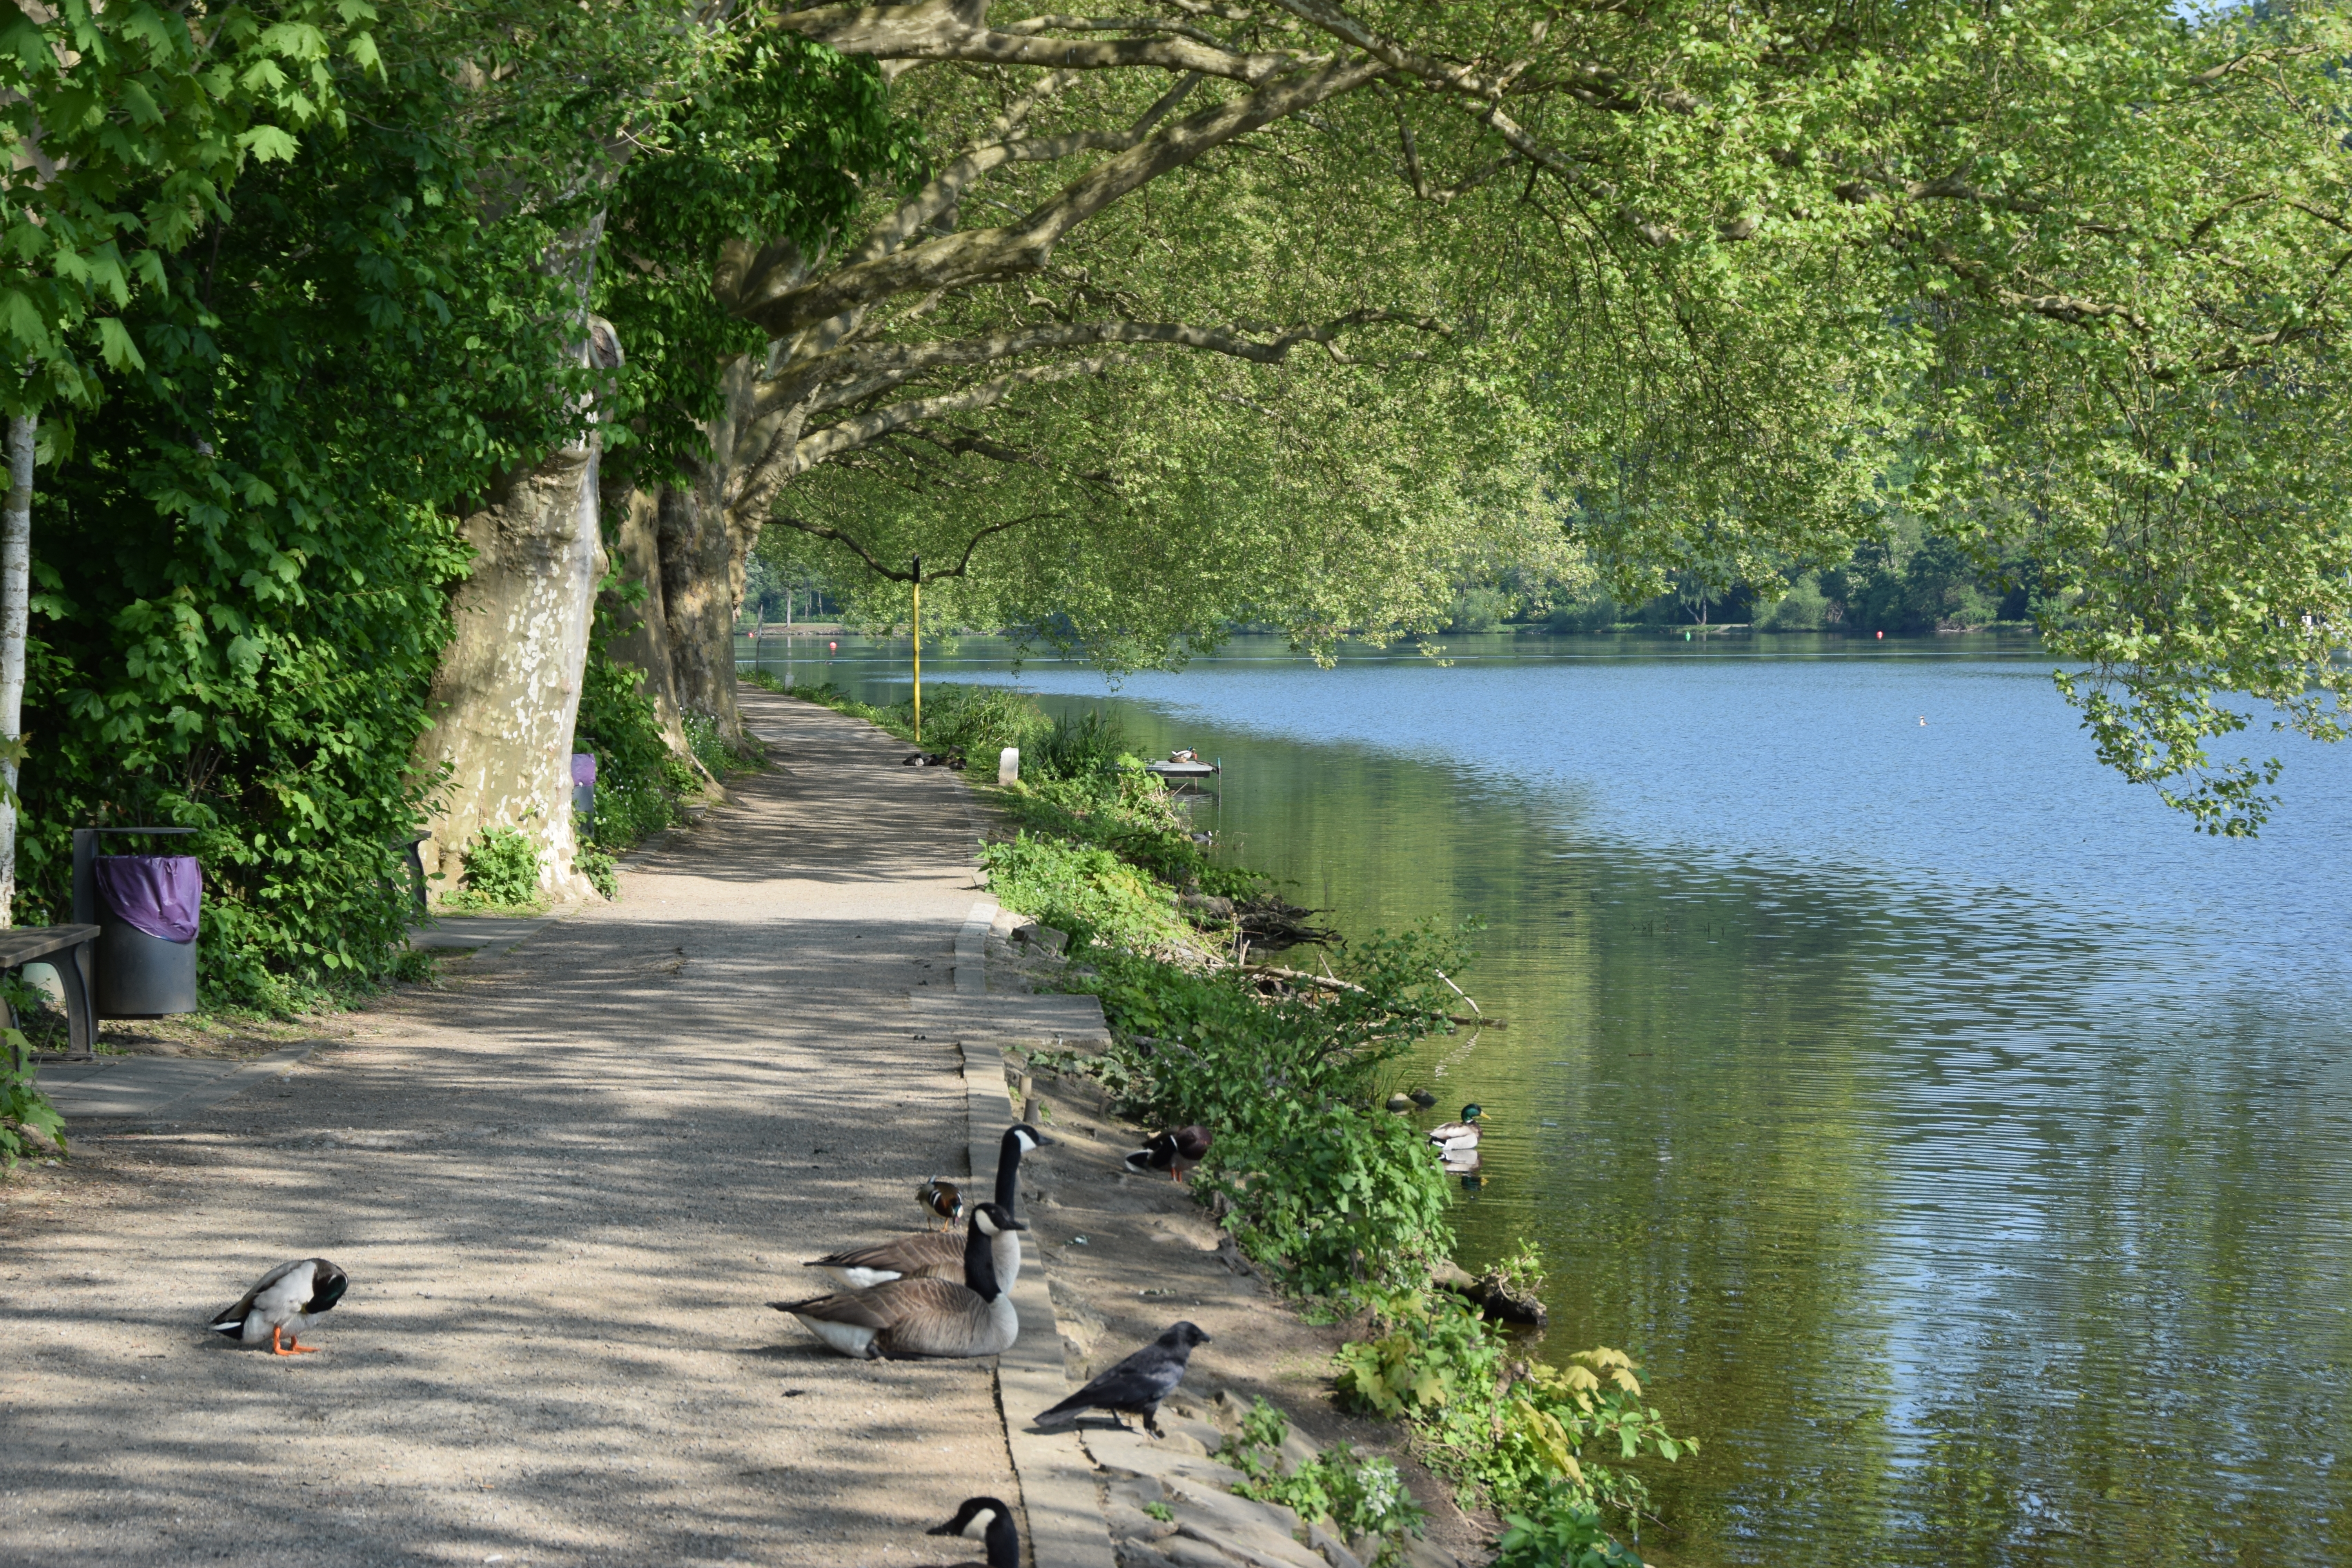
tree, water, plant, bird, green, natural environment, natural landscape, branch, lake, sunlight, watercourse, lacustrine plain, grass, bank, landscape, waterway, riparian zone, ducks, geese and swans, road surface, forest, waterfowl, leisure, reservoir, wetland, reflection, wildlife, duck, pond, nature reserve, canal, road, channel, garden, beak, temperate broadleaf and mixed forest, riparian forest, walkway, floodplain, woodland, Freshwater marsh, lake district, loch, bayou, stream, recreation, autumn, water bird, creek, seabird, river